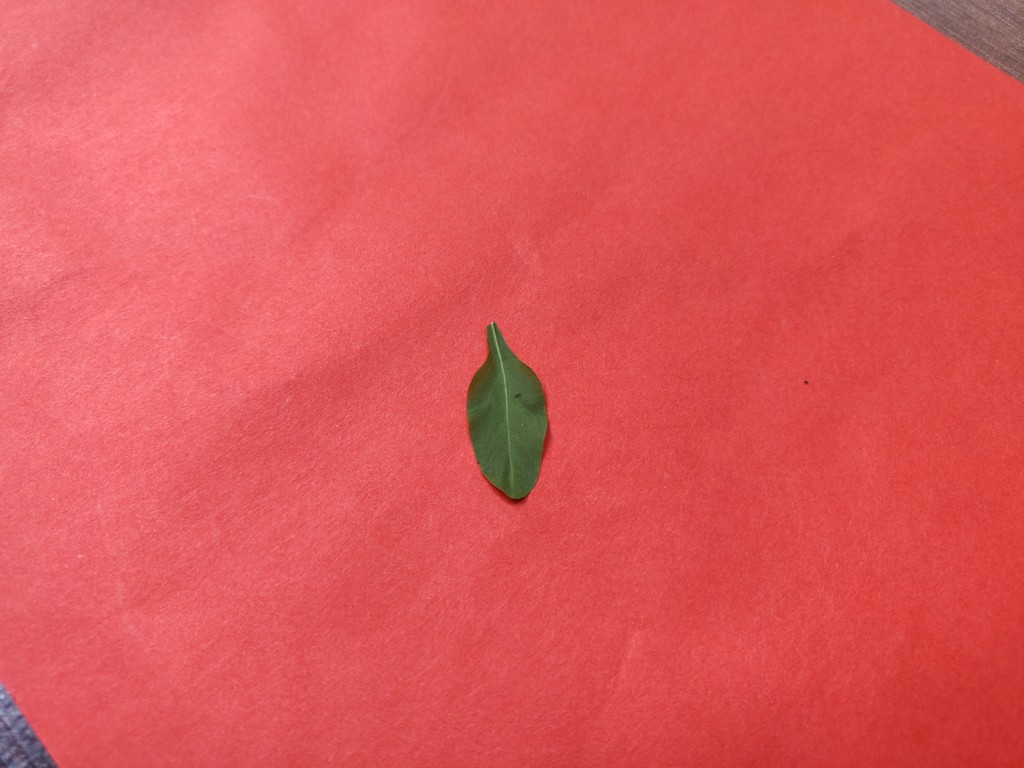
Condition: Healthy
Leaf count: single
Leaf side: back